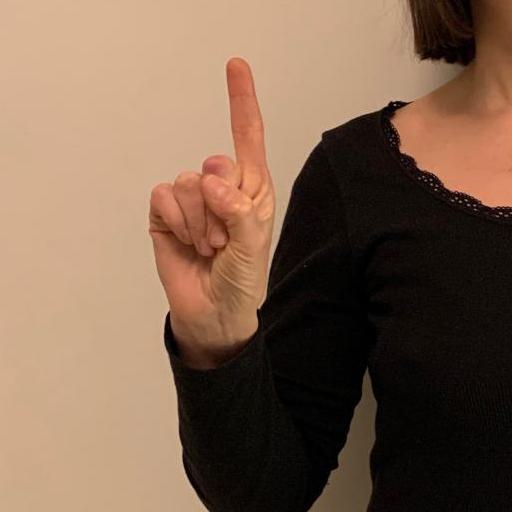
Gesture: one